Nancy Drew

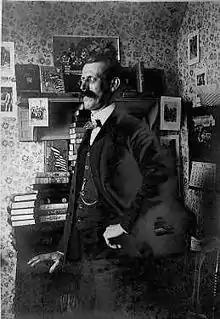
Edward Stratemeyer conceived the character and wrote plot outlines but hired Mildred Wirt Benson to ghostwrite the first volumes in the series under the pseudonym Carolyn Keene.

The character was conceived by Edward Stratemeyer, founder of the Stratemeyer Syndicate. In 1926, Stratemeyer created the Hardy Boys series (although the first volumes were not published until 1927), which was such a success that he decided on a similar series for girls, featuring an amateur girl detective as the heroine. While Stratemeyer believed that a woman's place was in the home, he was aware that the Hardy Boys books were popular with girl readers and wished to capitalize on girls' interest in mysteries by offering a strong female heroine.